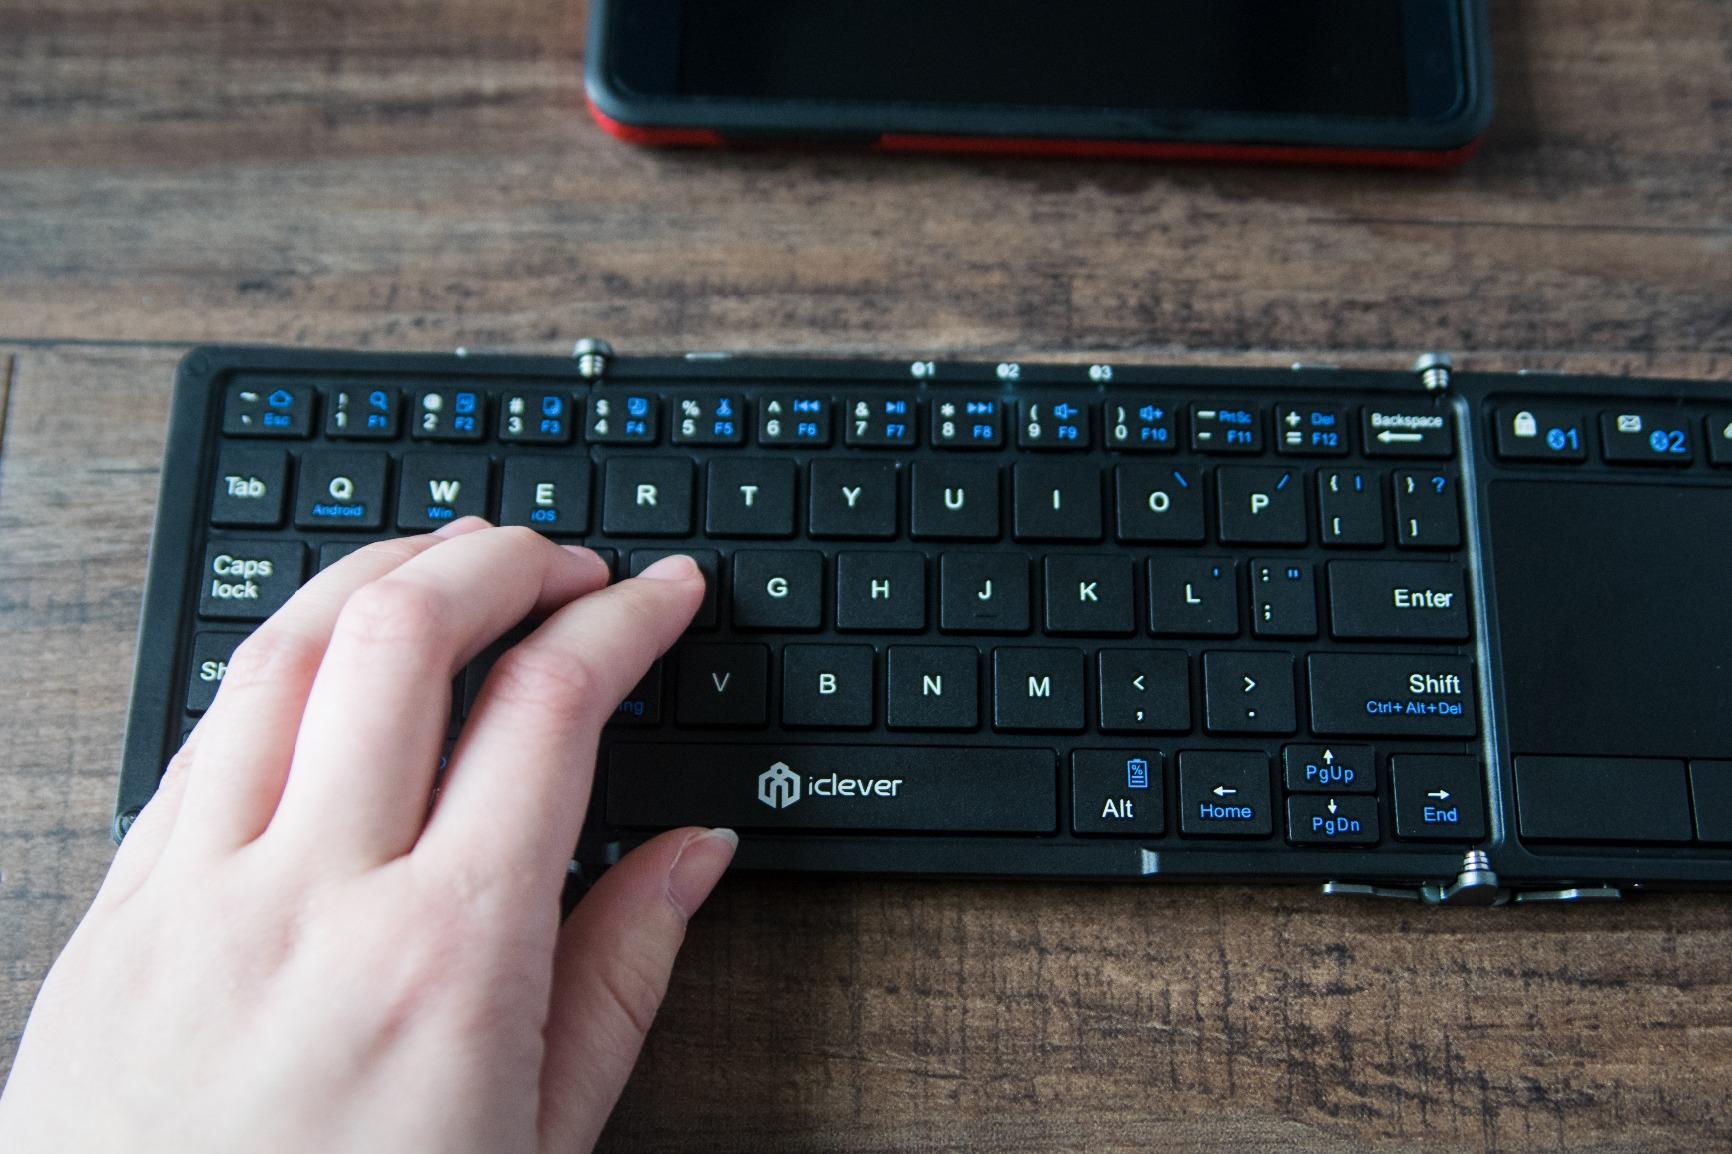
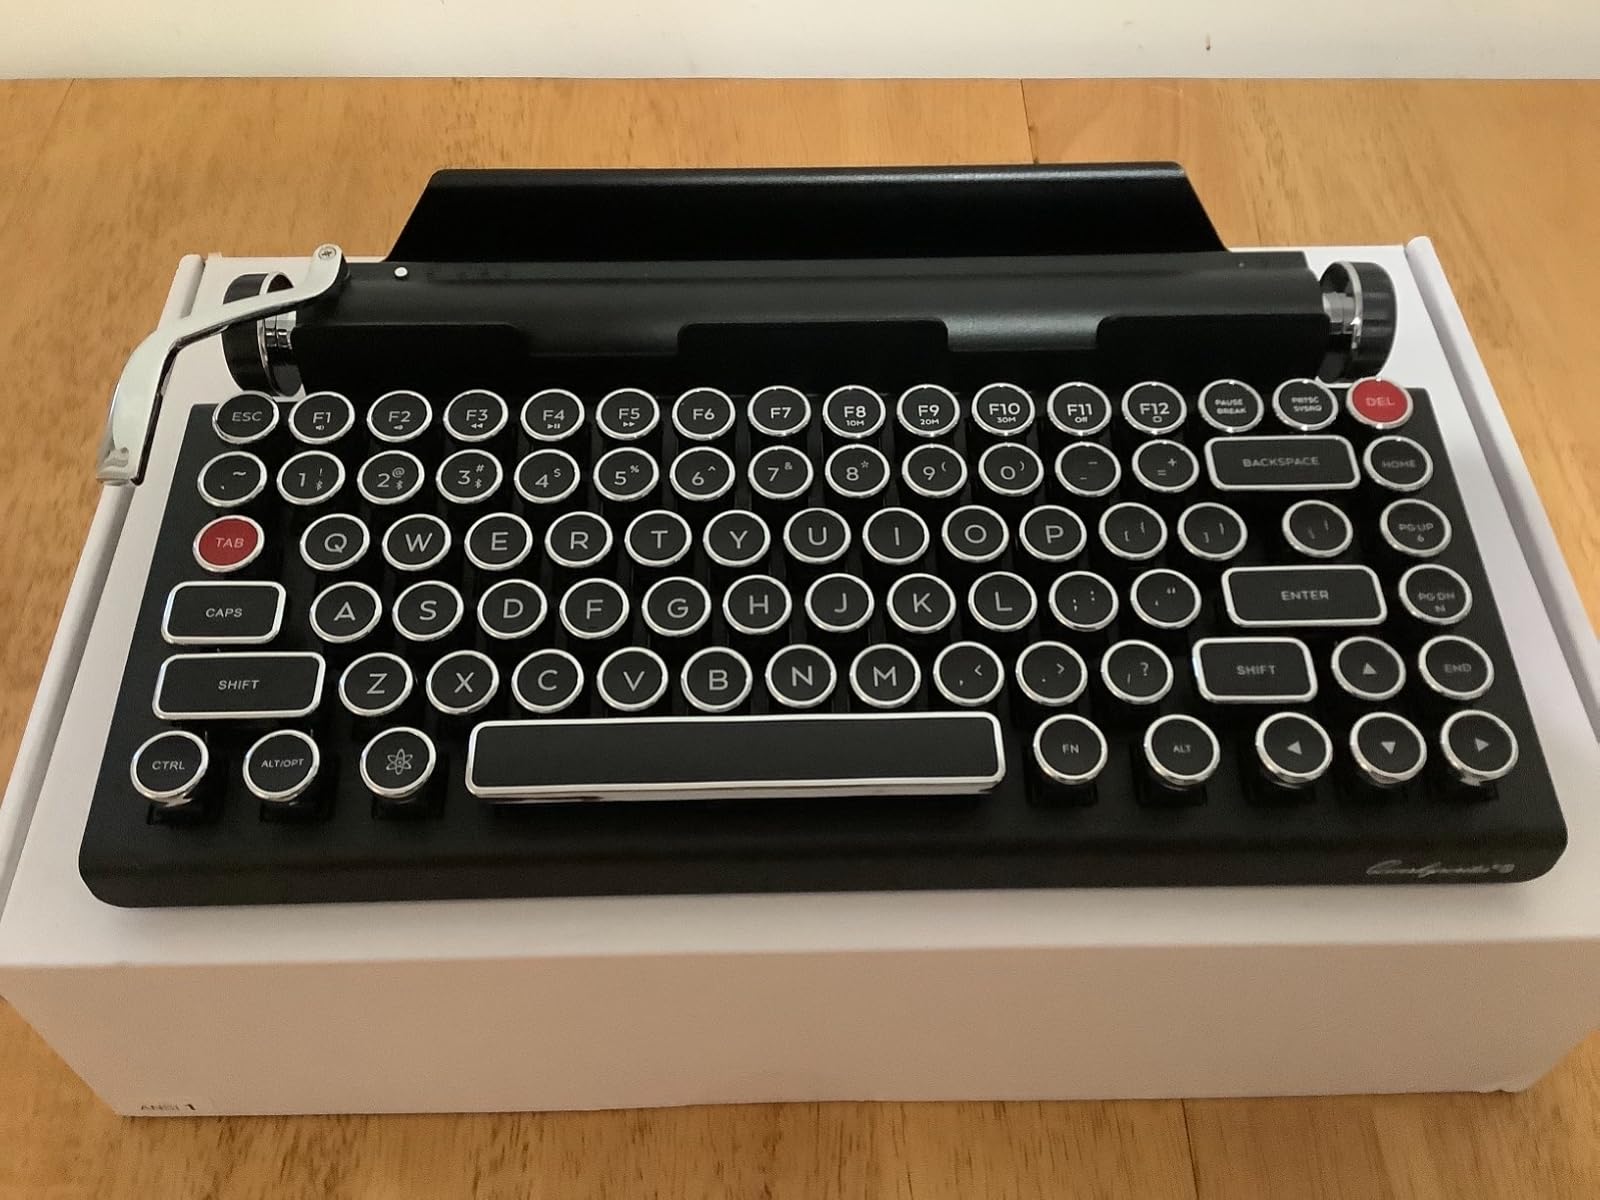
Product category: keyboard
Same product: no